David's Mighty Warriors

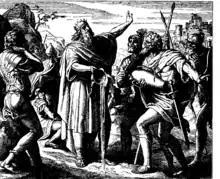
Woodcut of David pouring out the water, by Julius Schnorr von Carolsfeld, 1860.

David's Mighty Warriors (also known as David's Mighty Men or the Gibborim) are a group of 37 men in the Hebrew Bible who fought with King David and are identified in , part of the "supplementary information" added to the Second Book of Samuel in its final four chapters. The International Standard Version calls them "David's special forces".